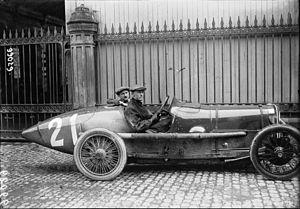
Le major Sir Henry O'Neil de Hane Segrave, dit Henry Segrave, né le 22 septembre 1896 à Baltimore et mort le 13 juin 1930 au lac de Windermere, est un pilote automobile britannique.